Bradford protein assay

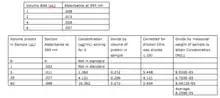
Table 1. Actual assay data for determine concentration of unknown based on line of best fit of the above standard curve

In order to attain a concentration that makes sense with the data, the dilutions, concentrations, and units of the unknown must be normalized (Table 1). To do this, one must divide concentration by volume of protein in order to normalize concentration and multiply by amount diluted to correct for any dilution made in the protein before performing the assay.